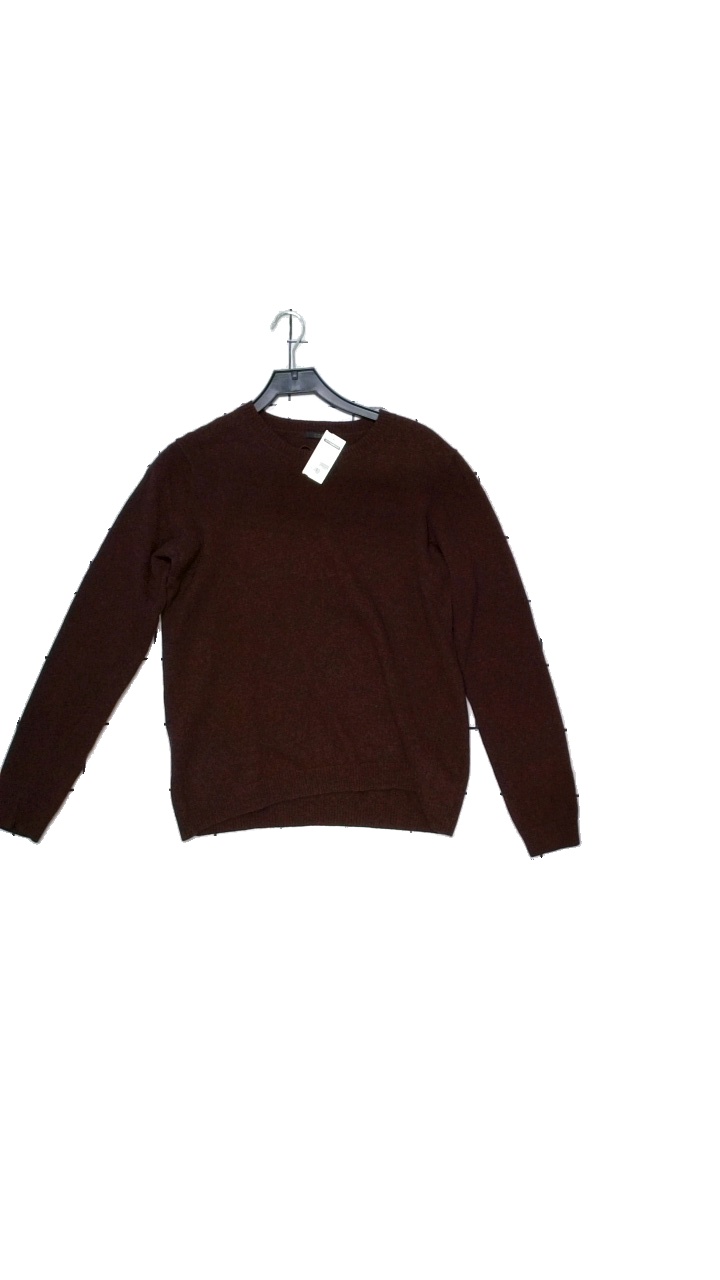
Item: Sweater (Ladies)
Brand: Cos
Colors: Brown, Red
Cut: Regular
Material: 100% lambs wool
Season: Winter
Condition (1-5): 4
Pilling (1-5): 3
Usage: Reuse
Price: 150-250